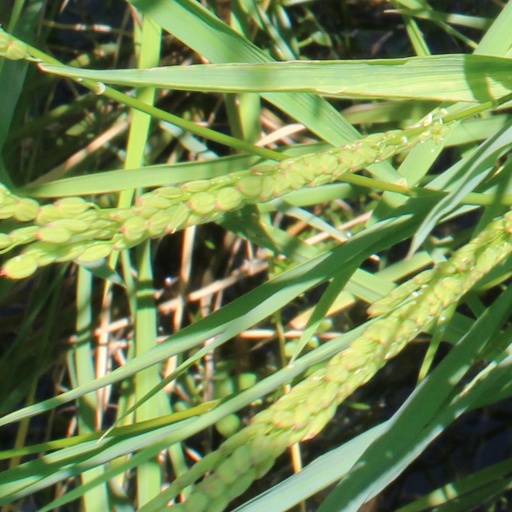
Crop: rice